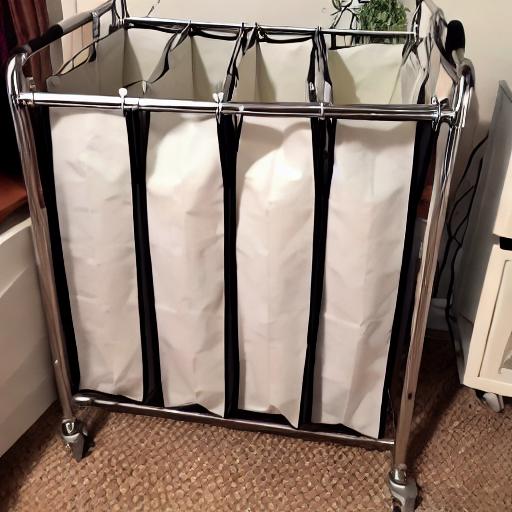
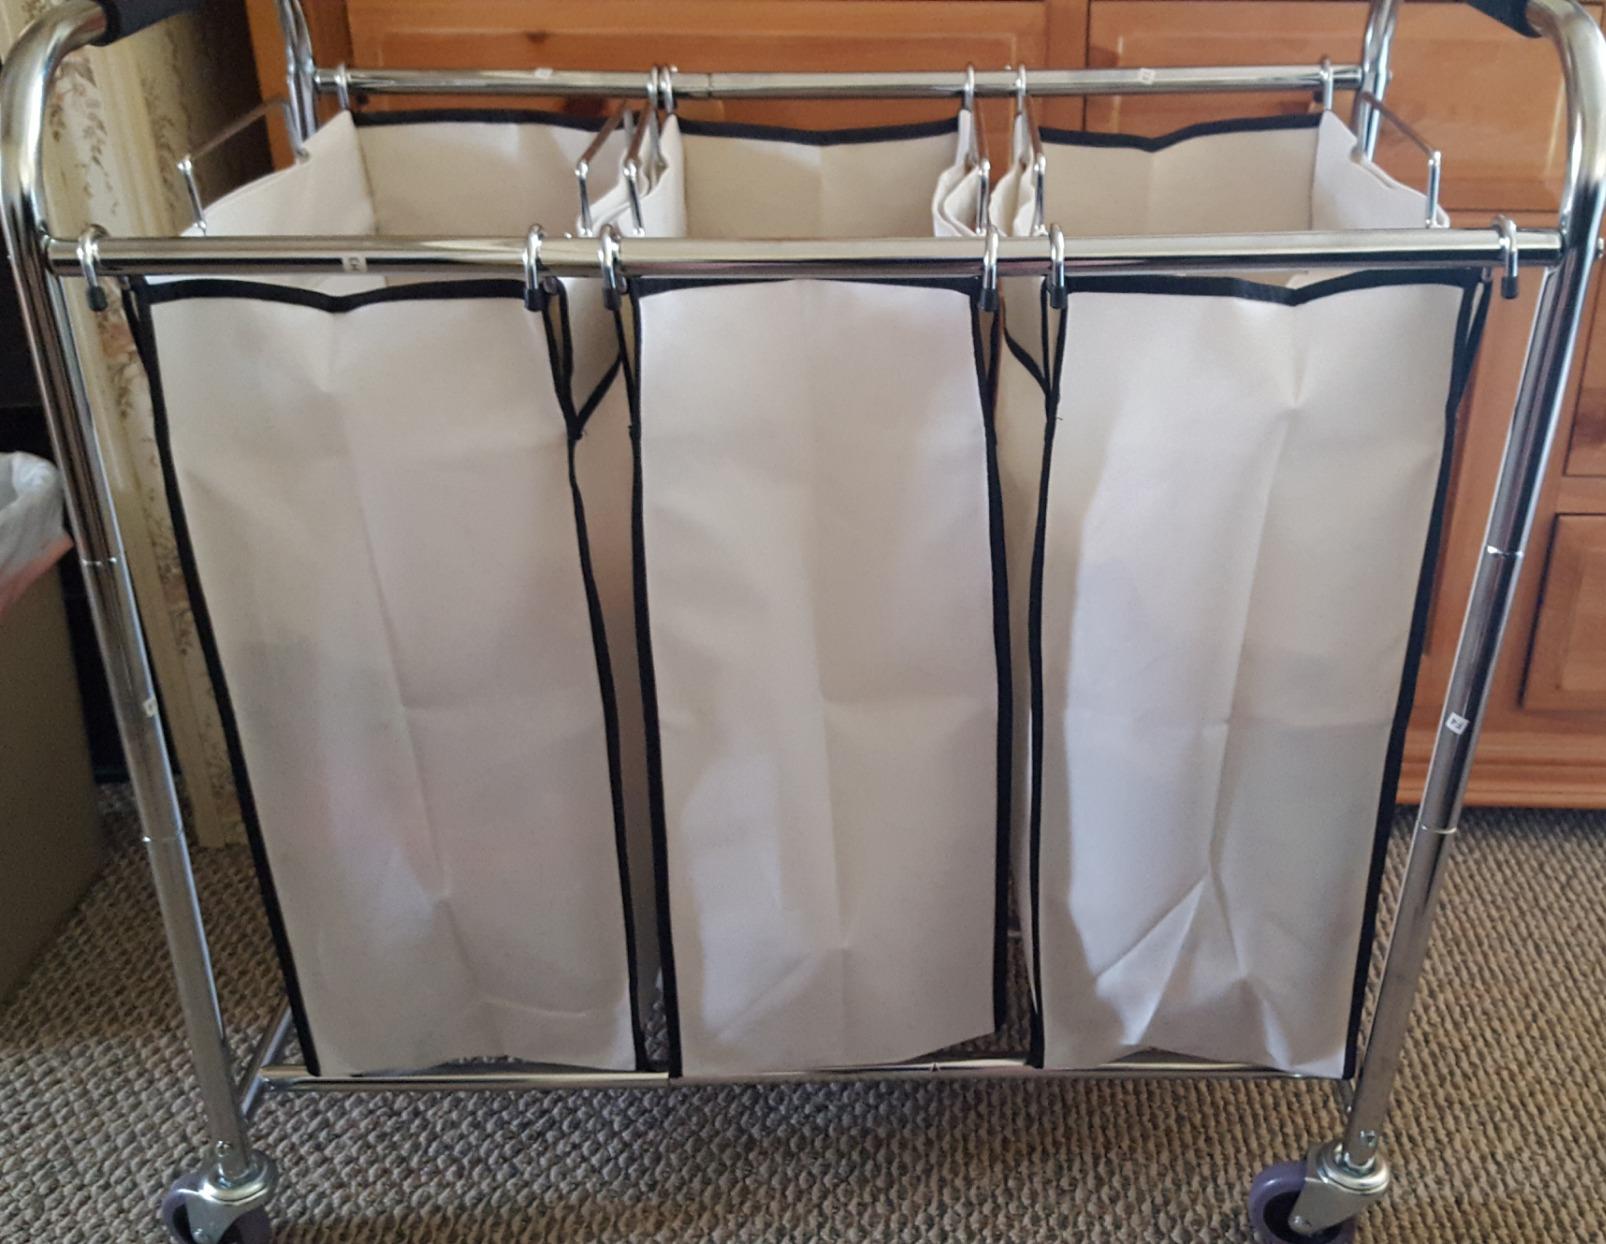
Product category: items_hamper
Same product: no